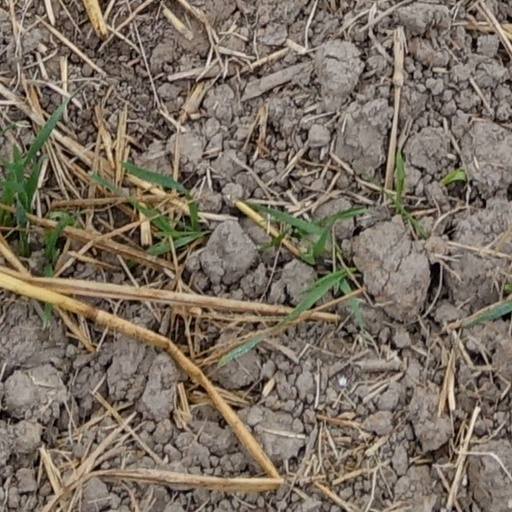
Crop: wheat